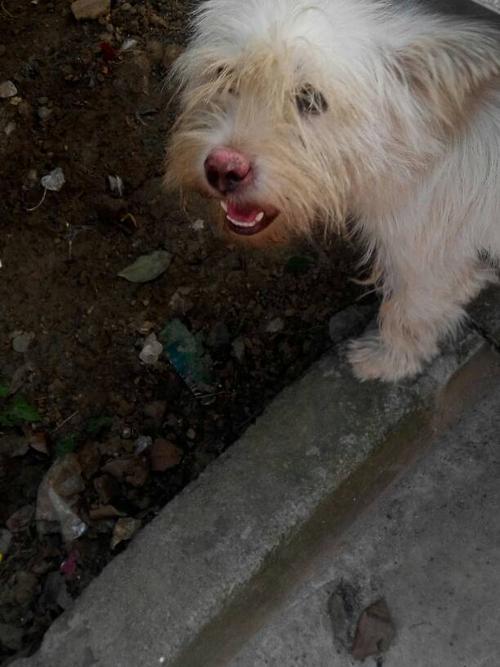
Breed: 211-n000009-cairn